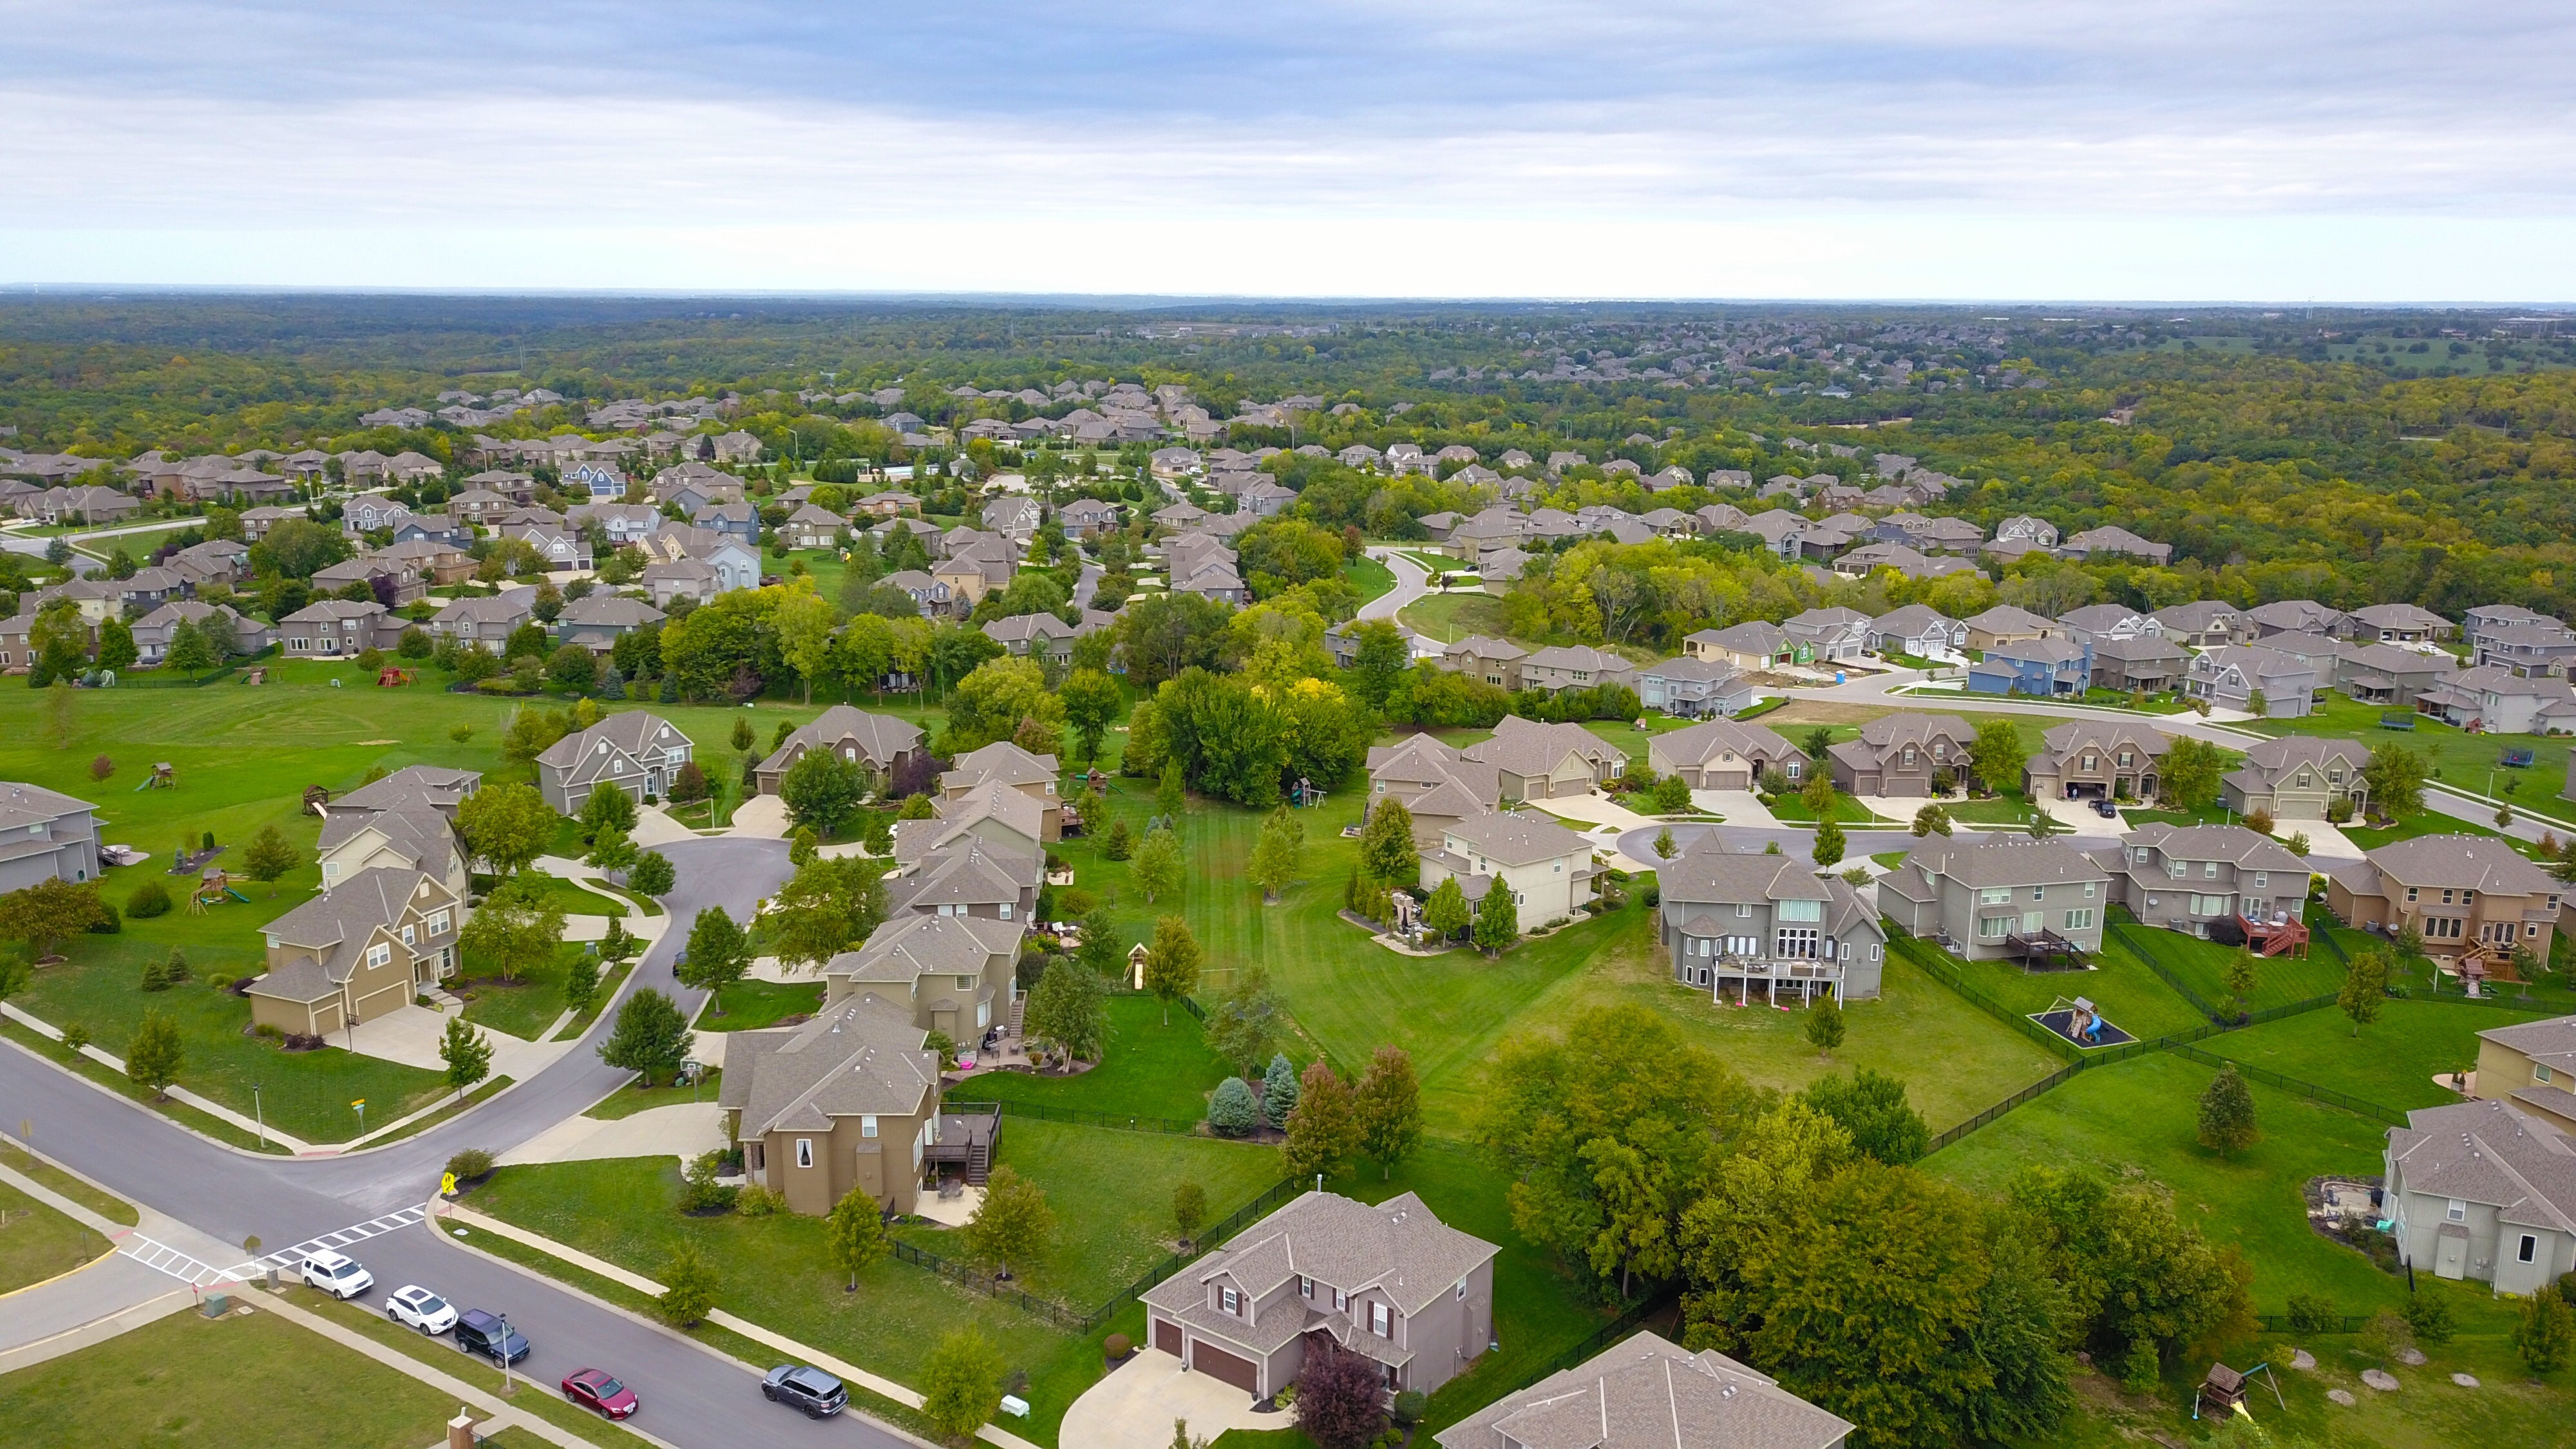
suburb, residential area, bird's eye view, aerial photography, land lot, urban design, estate, city, real estate, village, landscape, grass